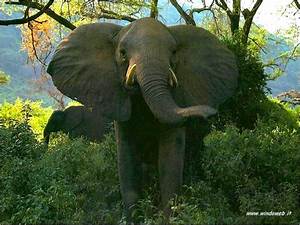
Label: elefante